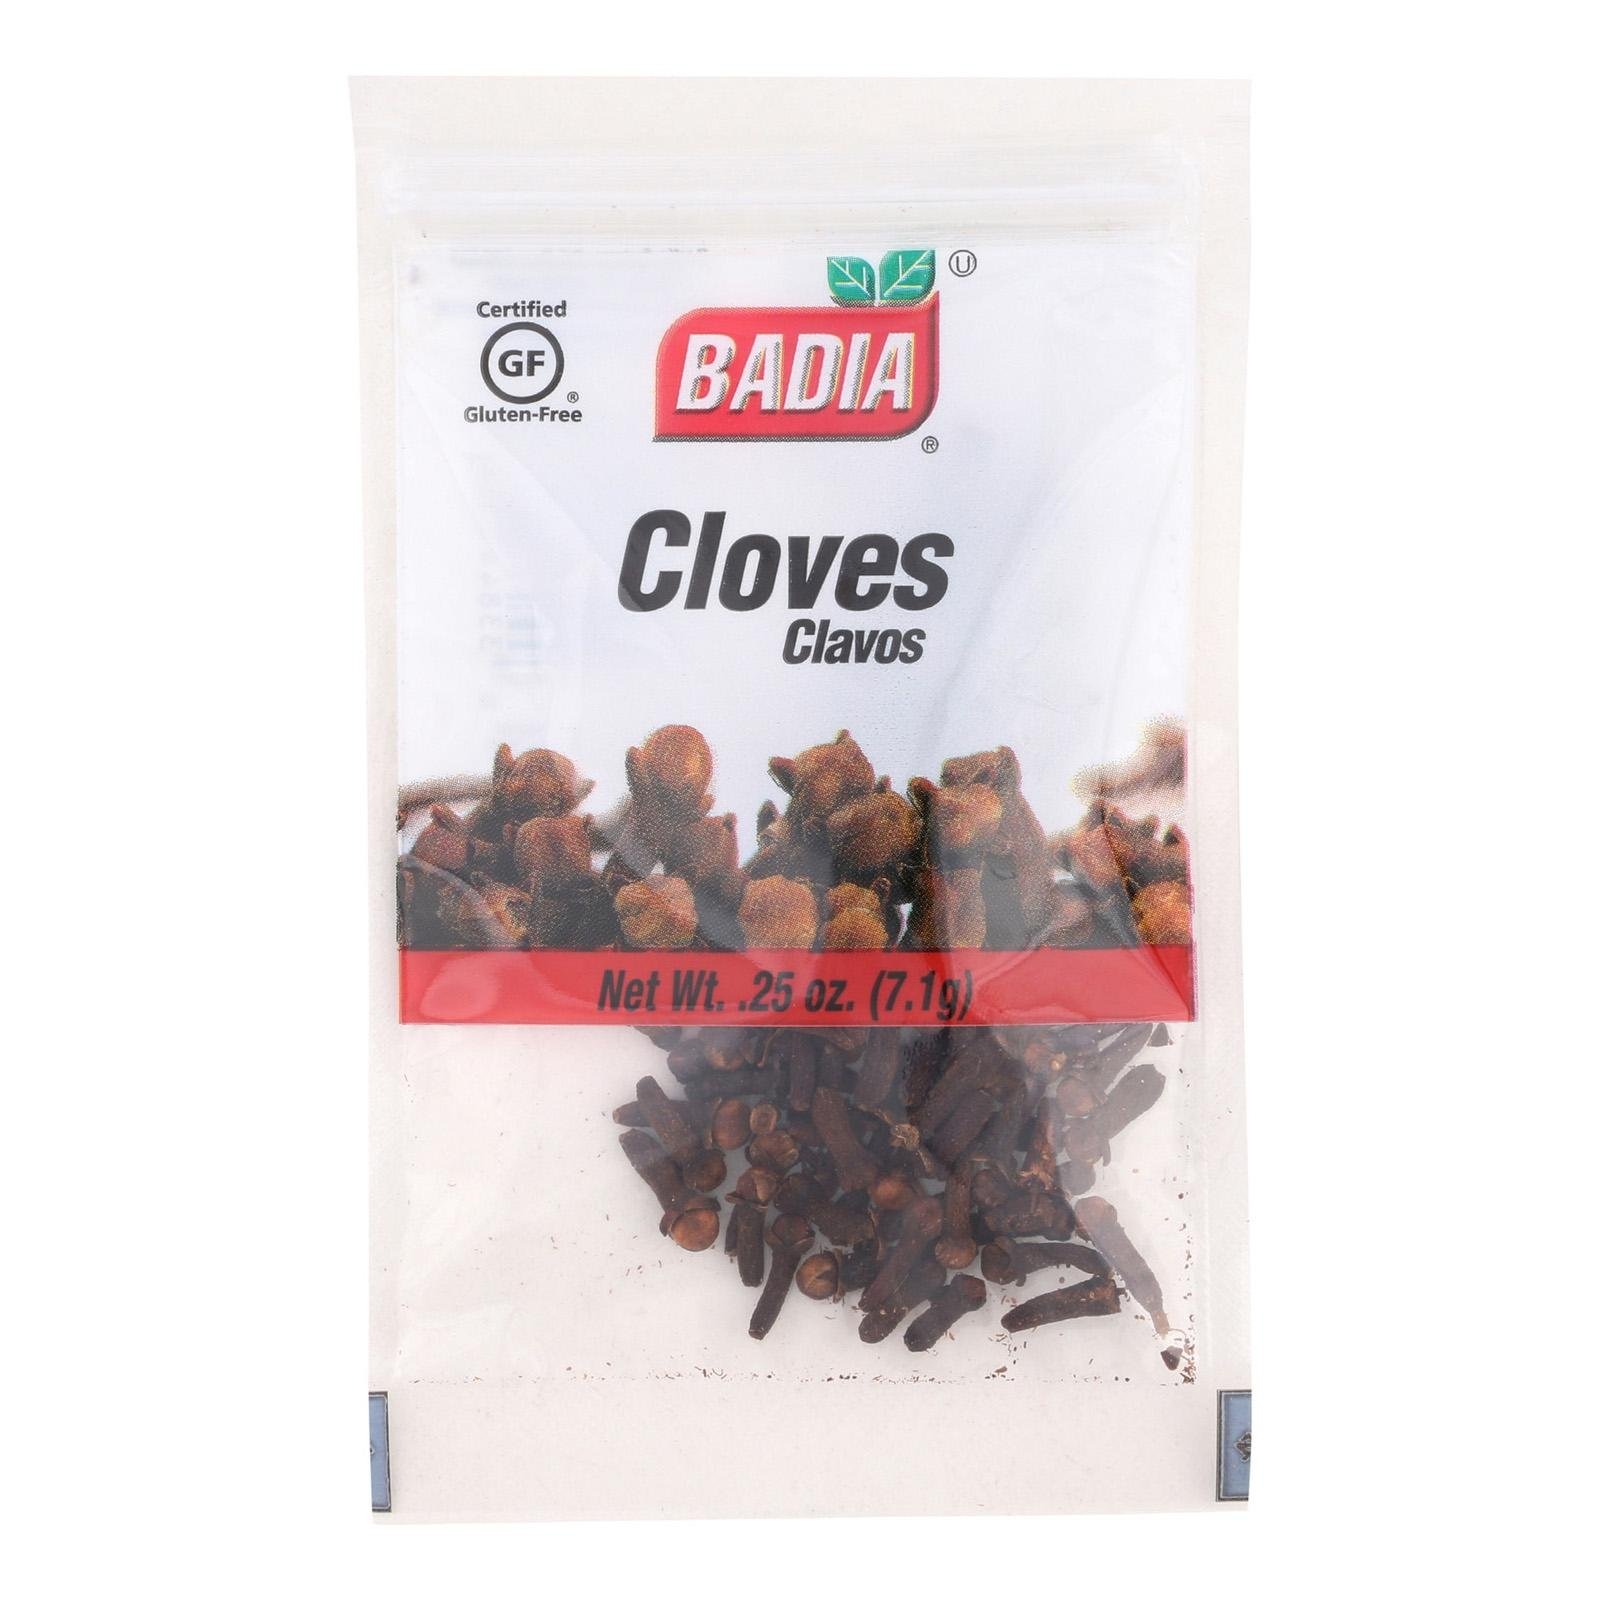
Item Name: Badia Whole Cloves (12x.25 OZ)
Value: 3.0
Unit: Ounce

Price: 0.98